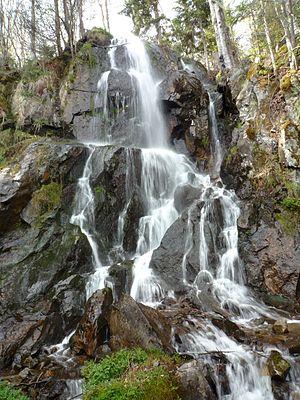
La cascade de l'Andlau, aussi appelée cascade du Kreuzweg, est une chute d'eau du massif des Vosges située sur la commune du Hohwald dans le Bas-Rhin.
Liste des fleuves, rivières et autres cours d'eau qui parcourent en partie ou en totalité le département du Bas-Rhin. La liste présente les cours d'eau, généralement de plus de 10 km de longueur sauf exceptions, par ordre alphabétique, par fleuves et bassin versant, par station hydrologique, puis par organisme gestionnaire ou organisme de bassin.